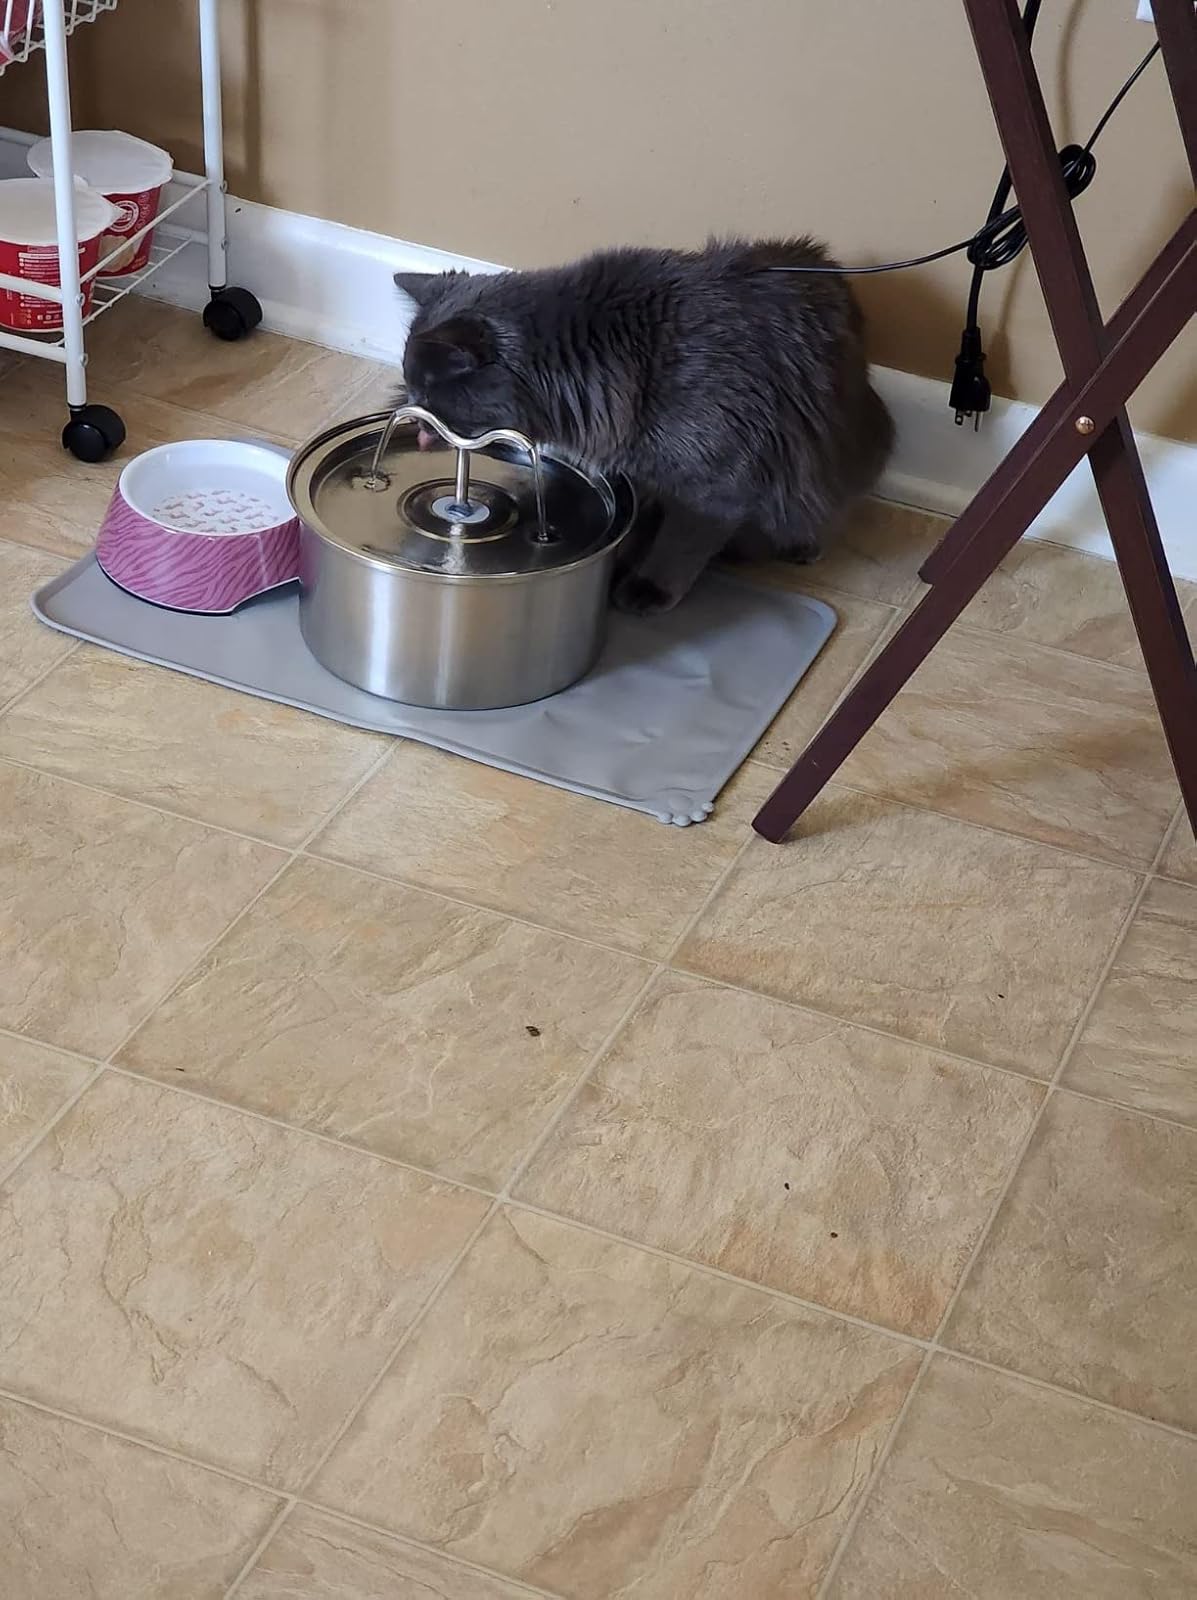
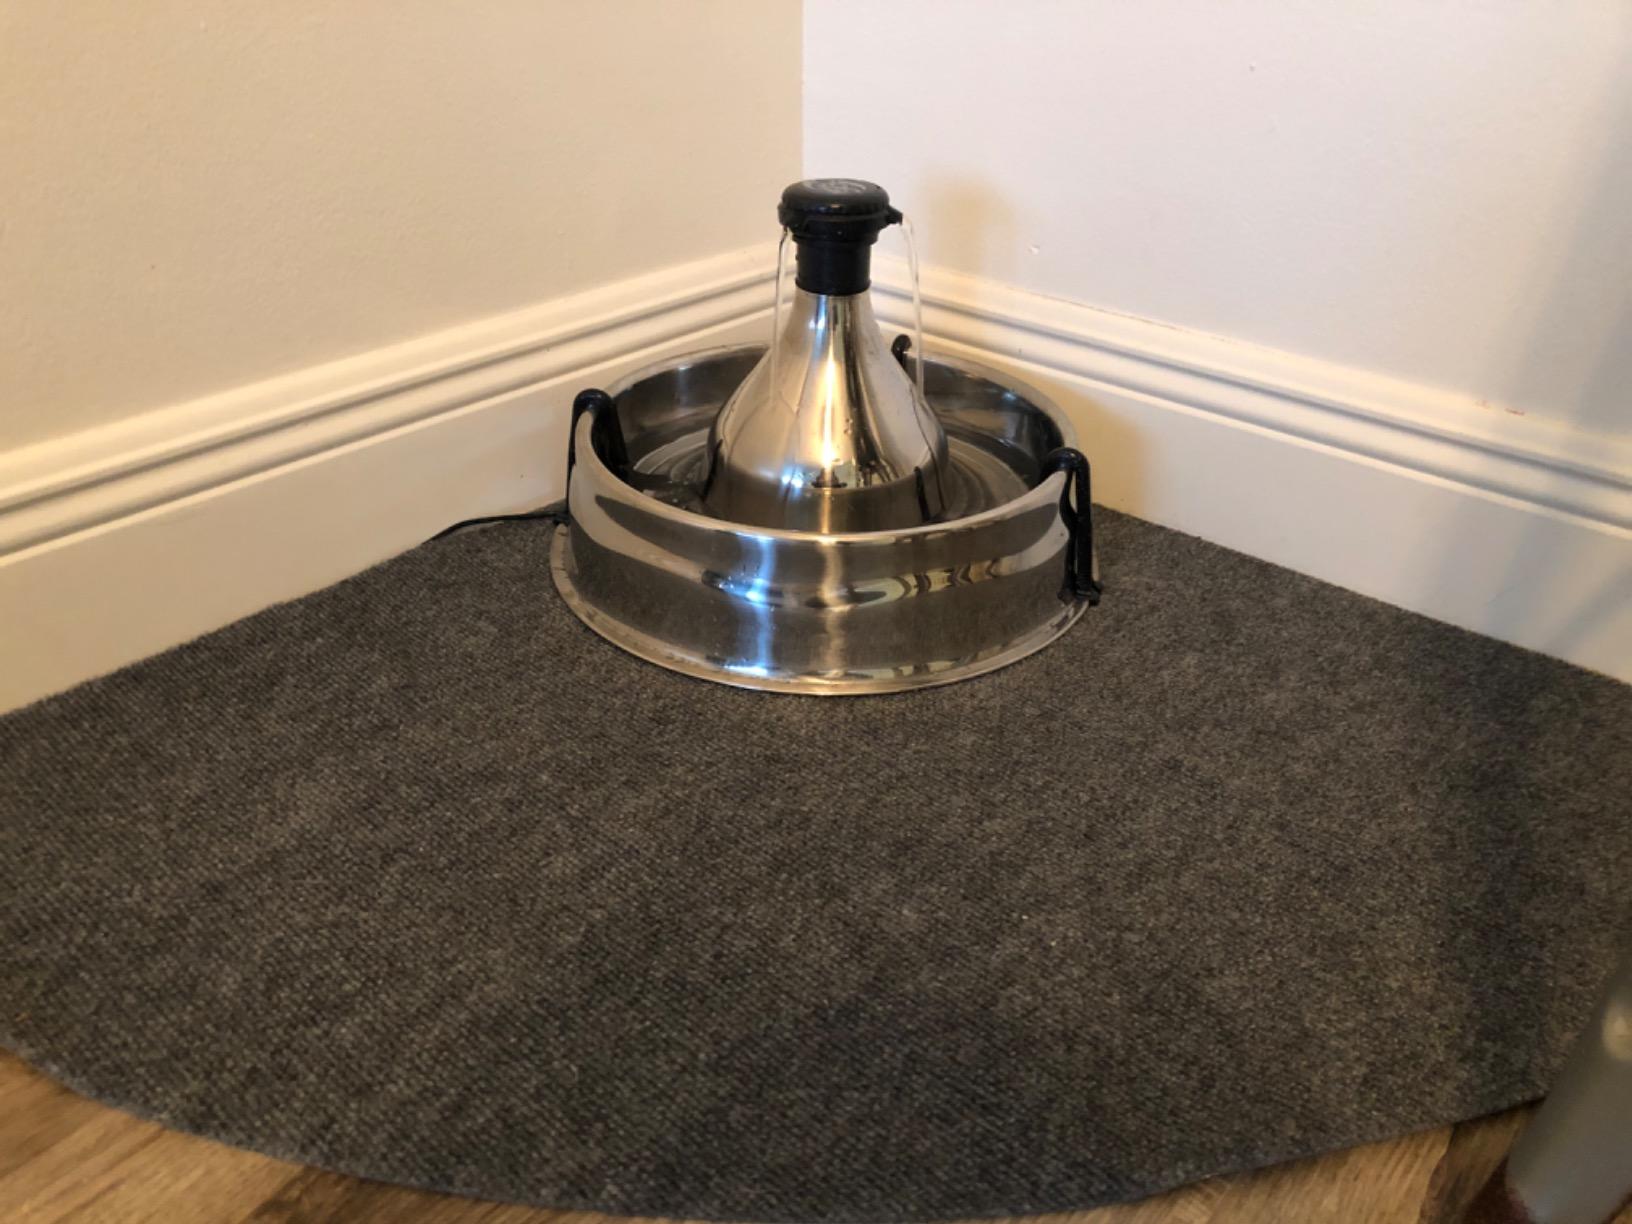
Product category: items_bowl
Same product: no